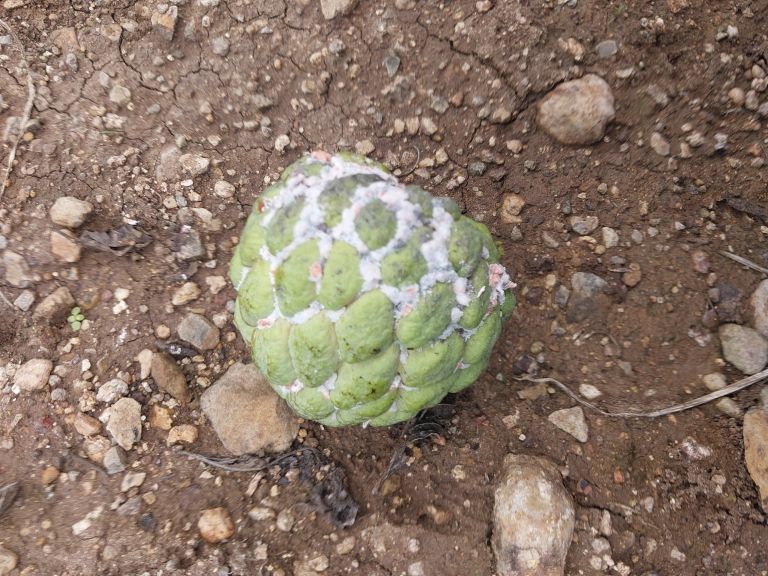
Disease label: Mealy Bug